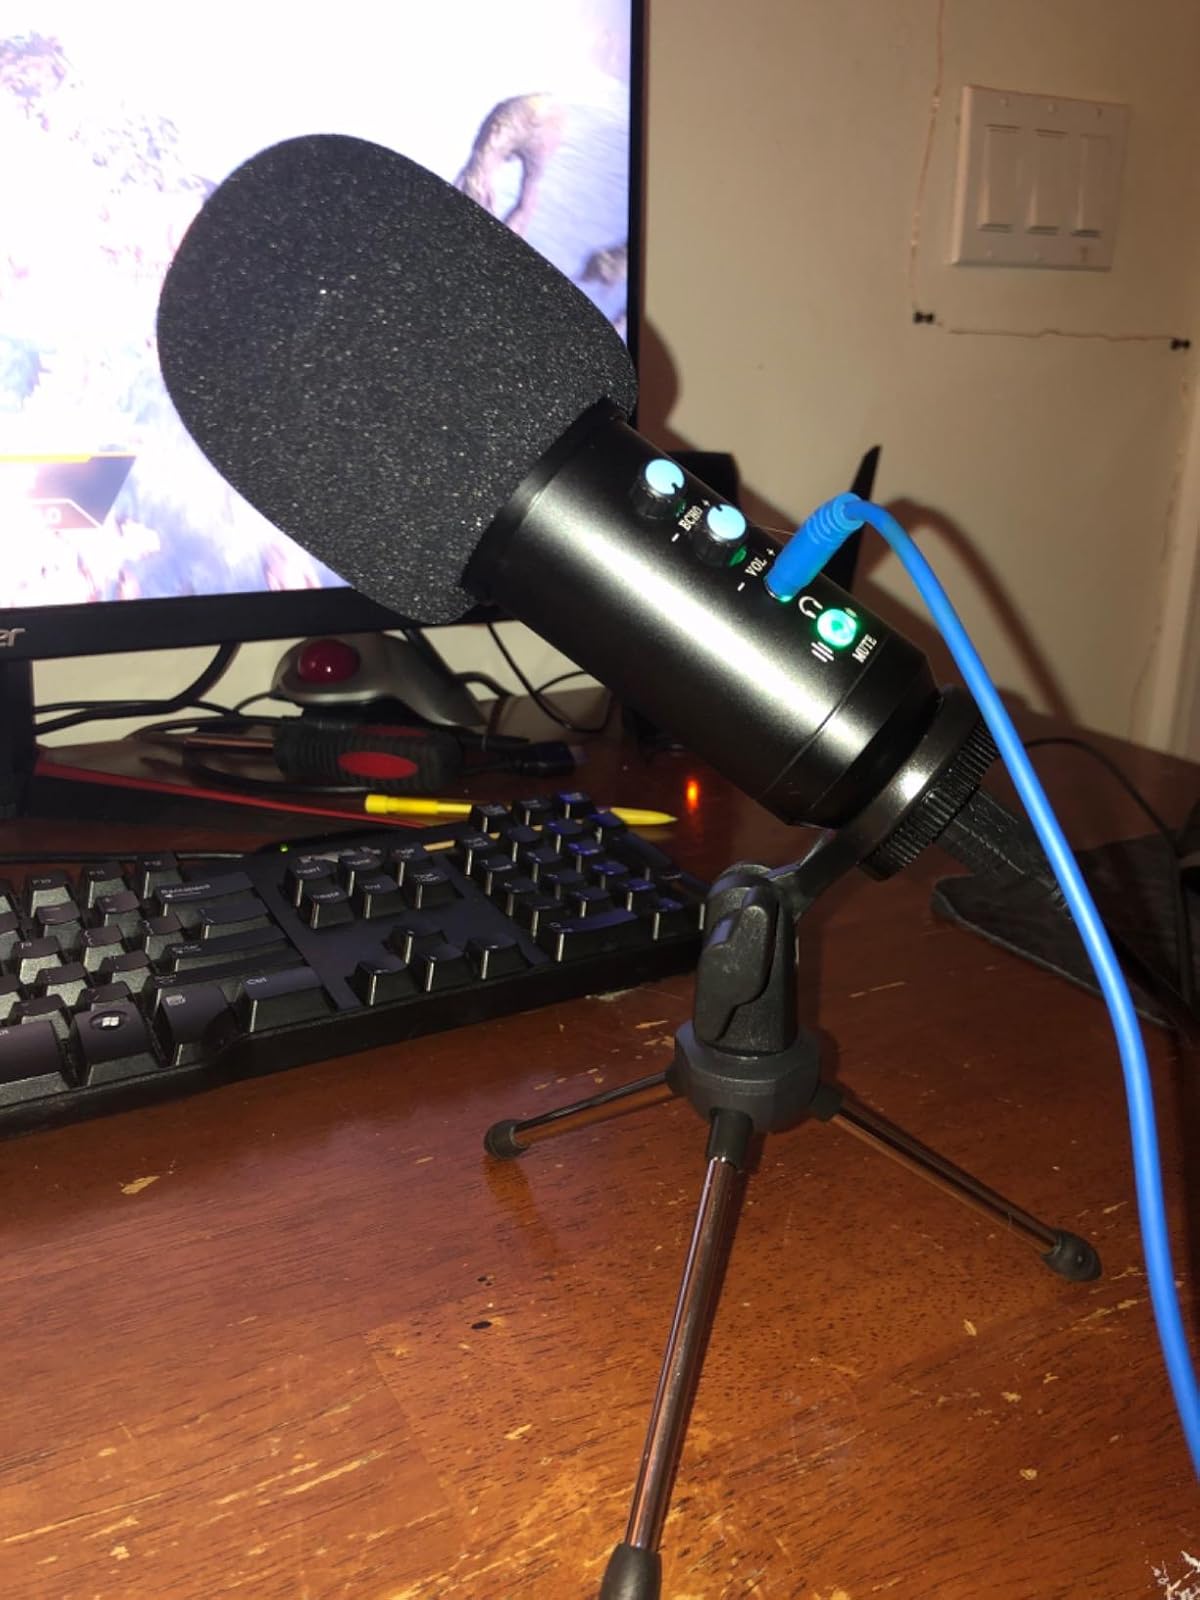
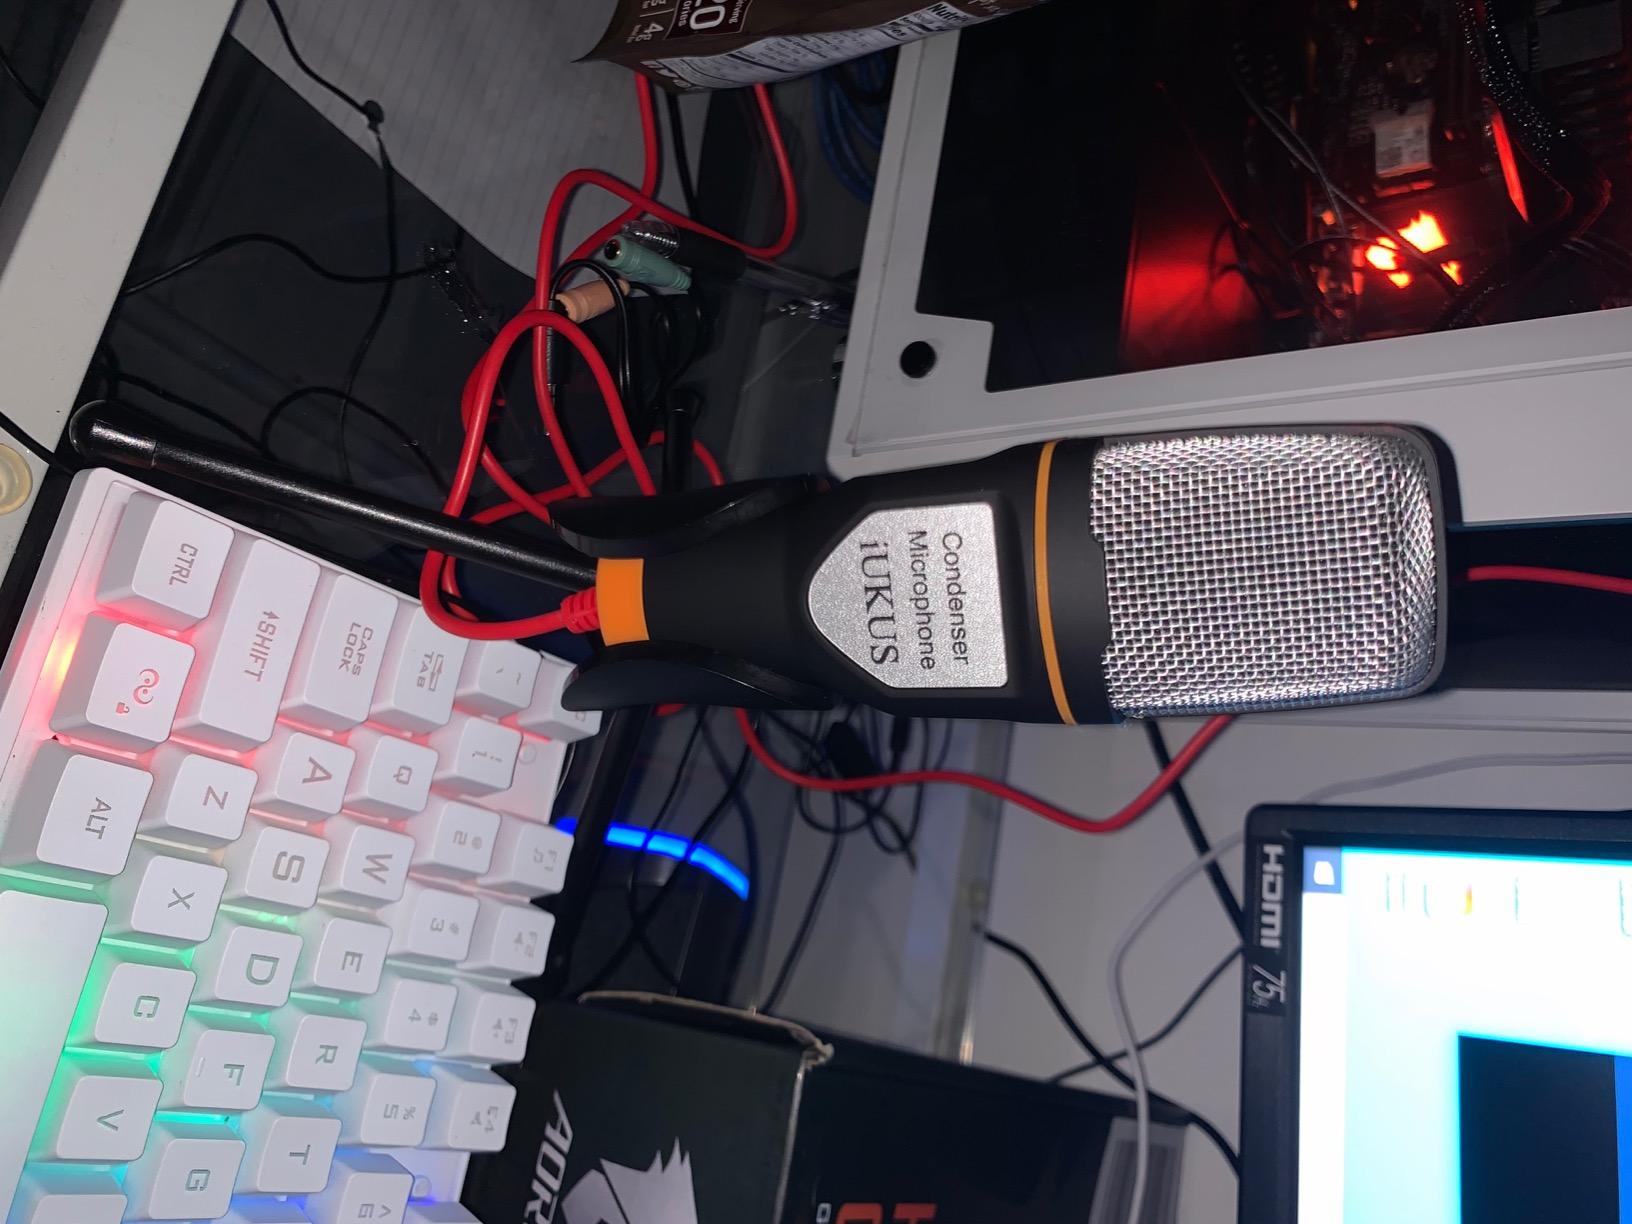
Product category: microphone
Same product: no